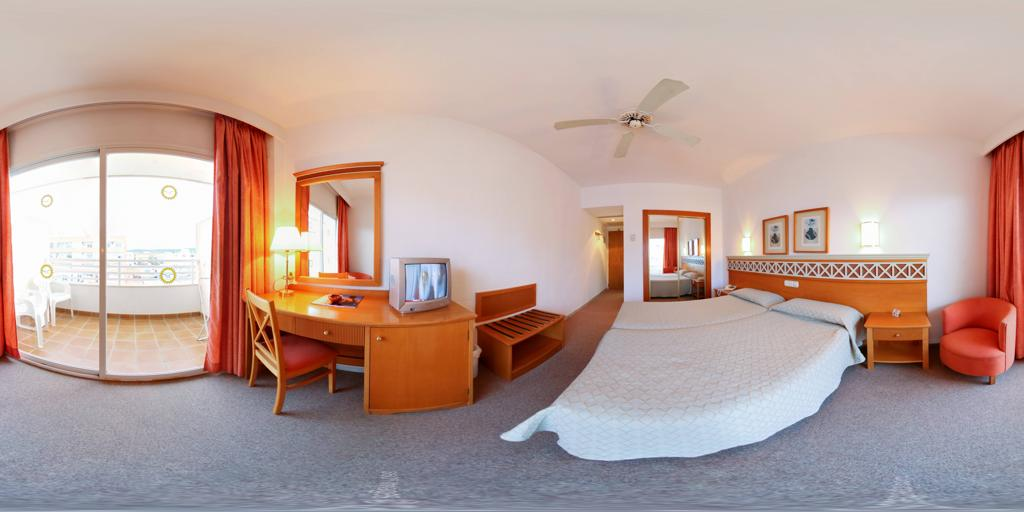
Referred object: a ceiling fan

Referred object: the white ceiling fan

Referred object: the desk chair opposite the sliding balcony door